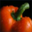
Label: sweet_pepper